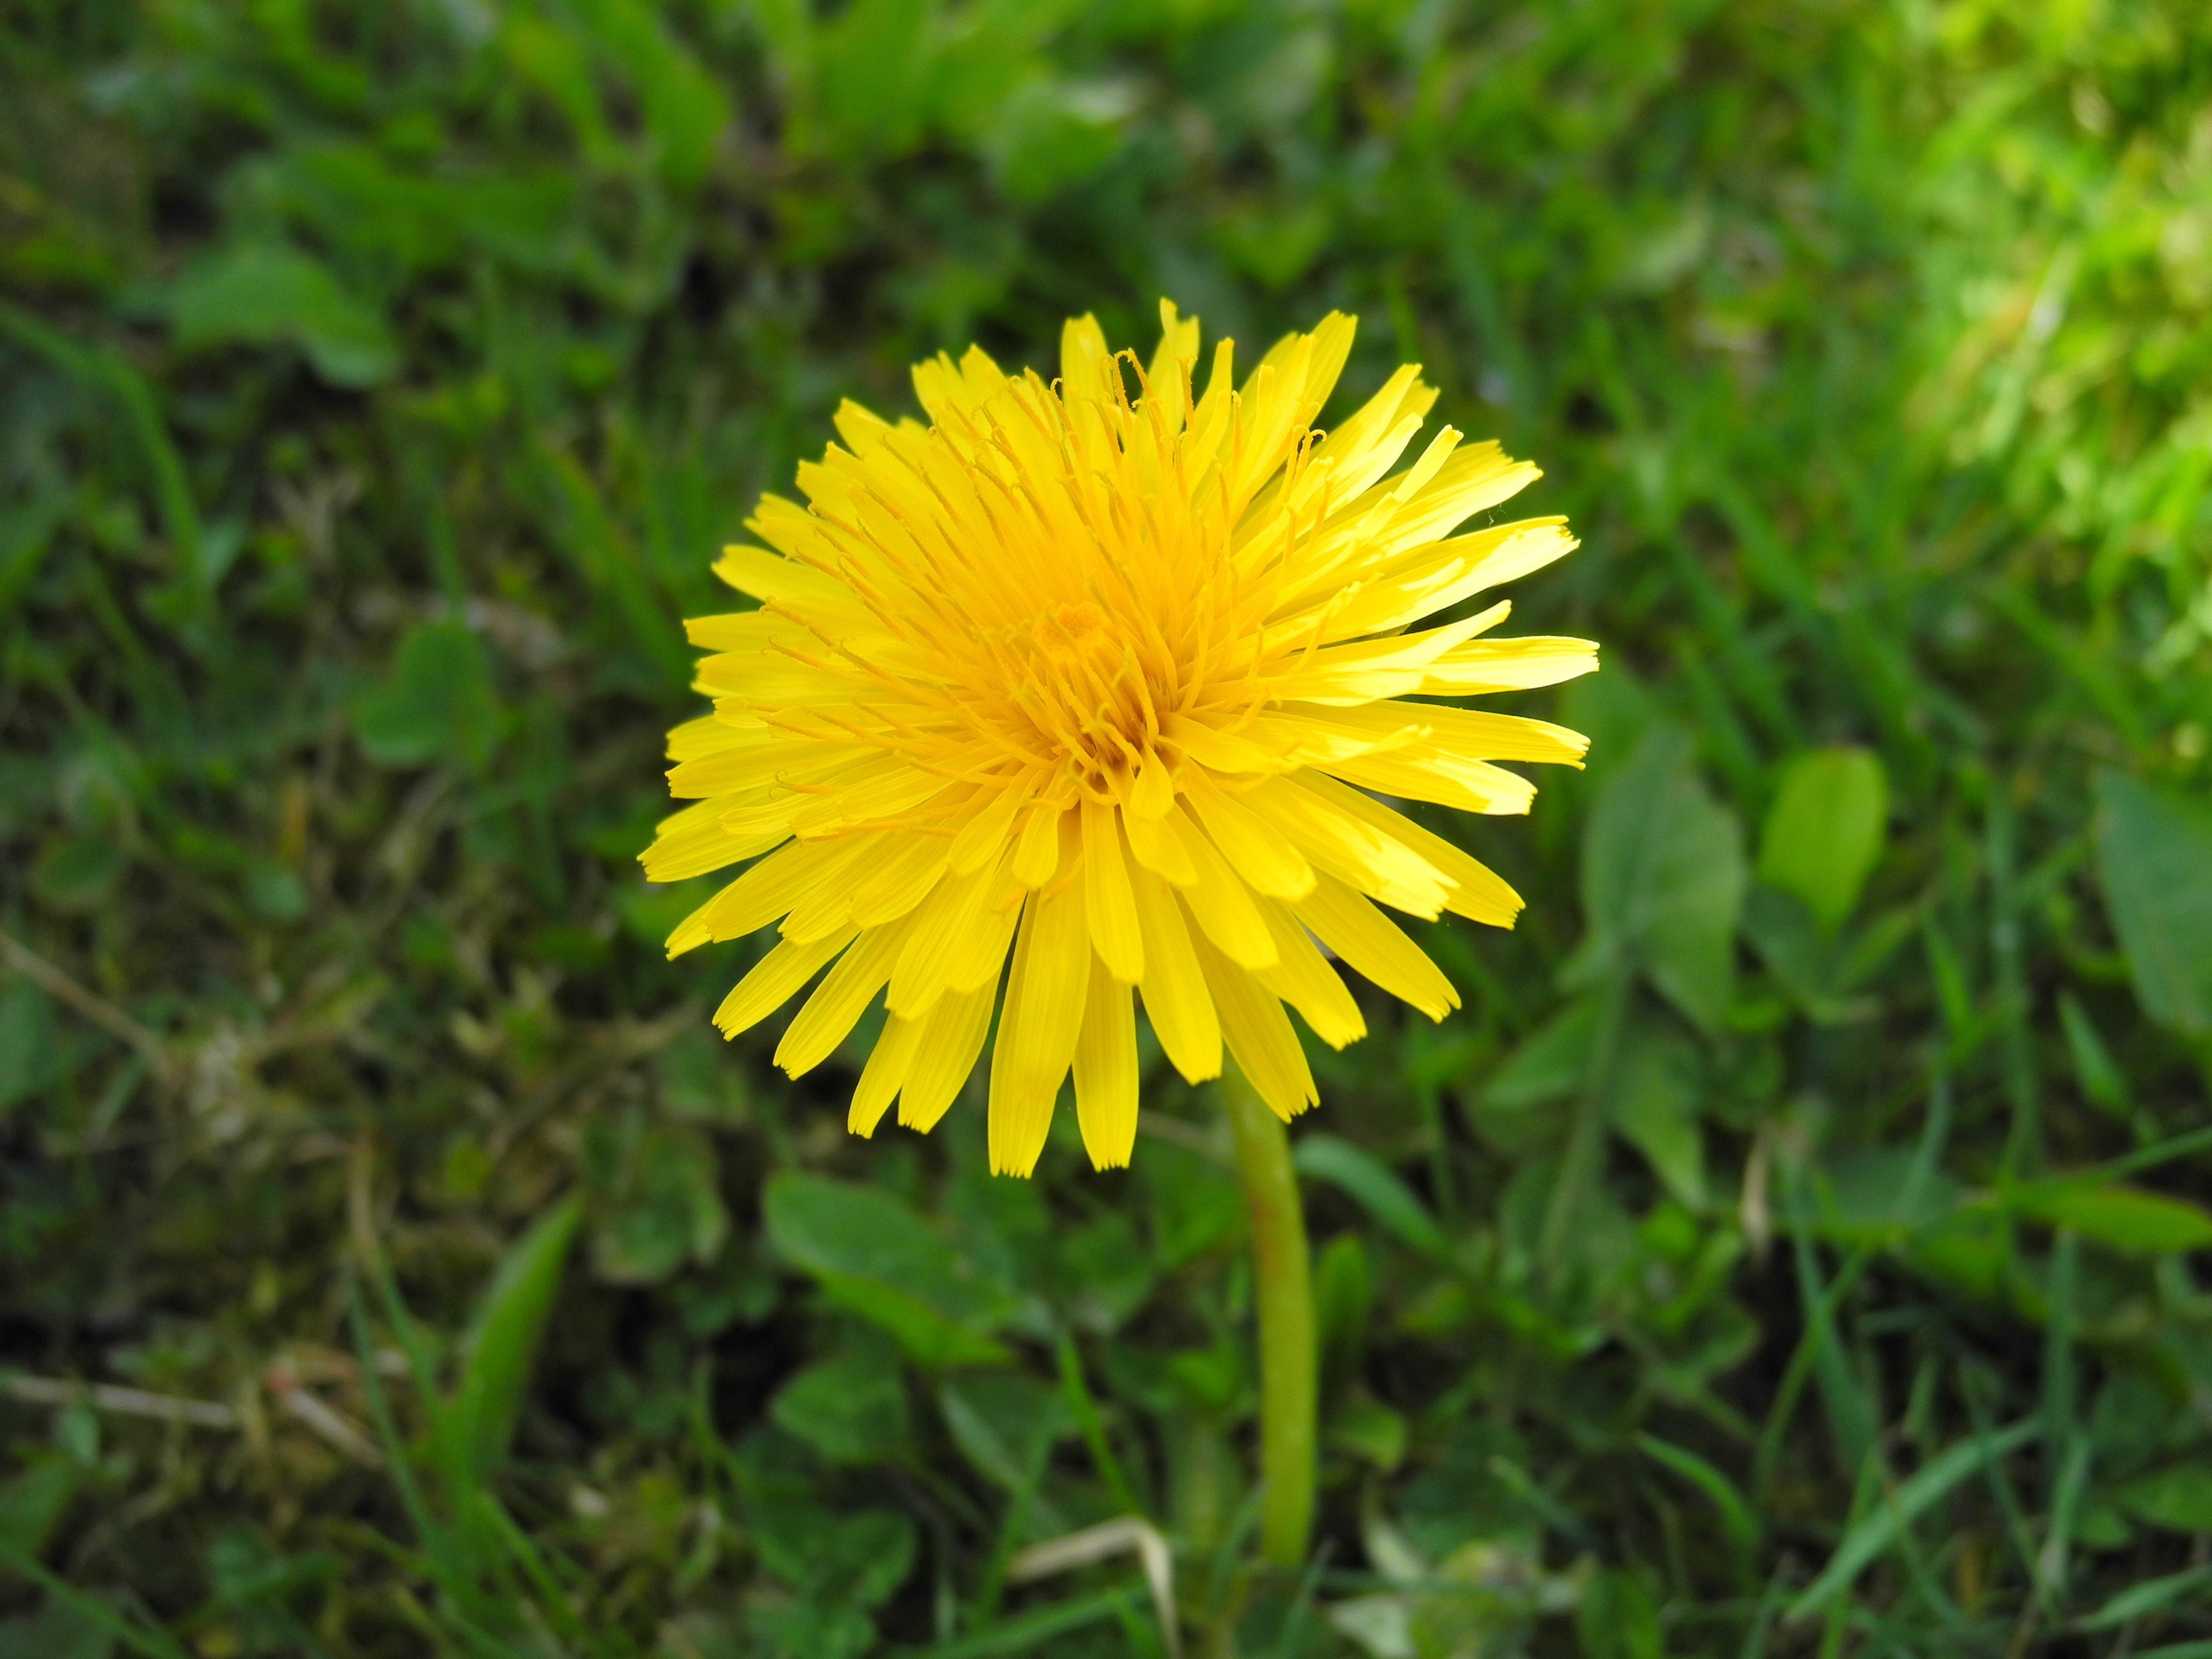
nature, grass, plant, sunshine, field, meadow, dandelion, prairie, flower, petal, summer, daisy, spring, green, herb, botany, yellow, close, flora, wildflower, flowers, macro photography, flowering plant, daisy family, oxeye daisy, annual plant, land plant, chamaemelum nobile, flatweed